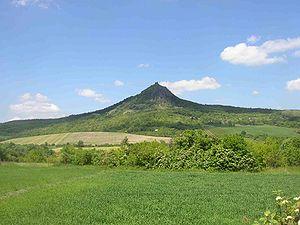
Třebenice est une ville du district de Litoměřice, dans la région d'Ústí nad Labem, en Tchéquie. Sa population s'élevait à 1 996 habitants en 2018.
České Středohoří, ou hauts-plateaux de Bohême centrale, est une chaîne de montagnes du nord de la Bohême, en Tchéquie. Longue d'environ 80 km, elle s'étend de Česká Lípa au nord-est à Bílina au sud-ouest, et de Litoměřice au nord à Děčín au sud ; elle est traversée par l'Elbe.